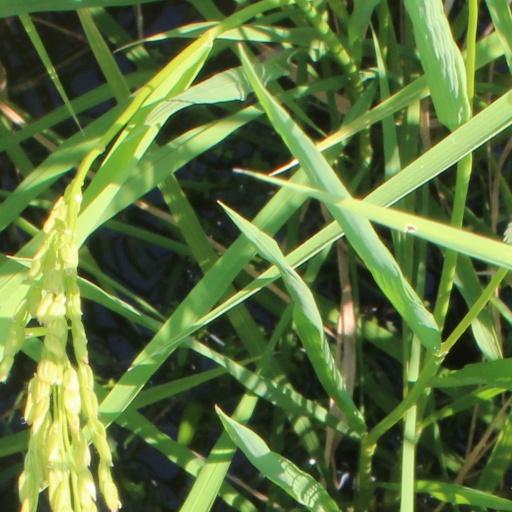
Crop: rice